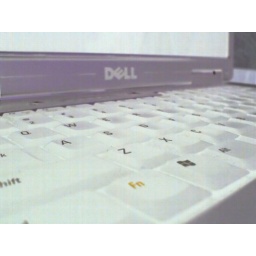
laptop keyboard taken with my cell phone in negative mode